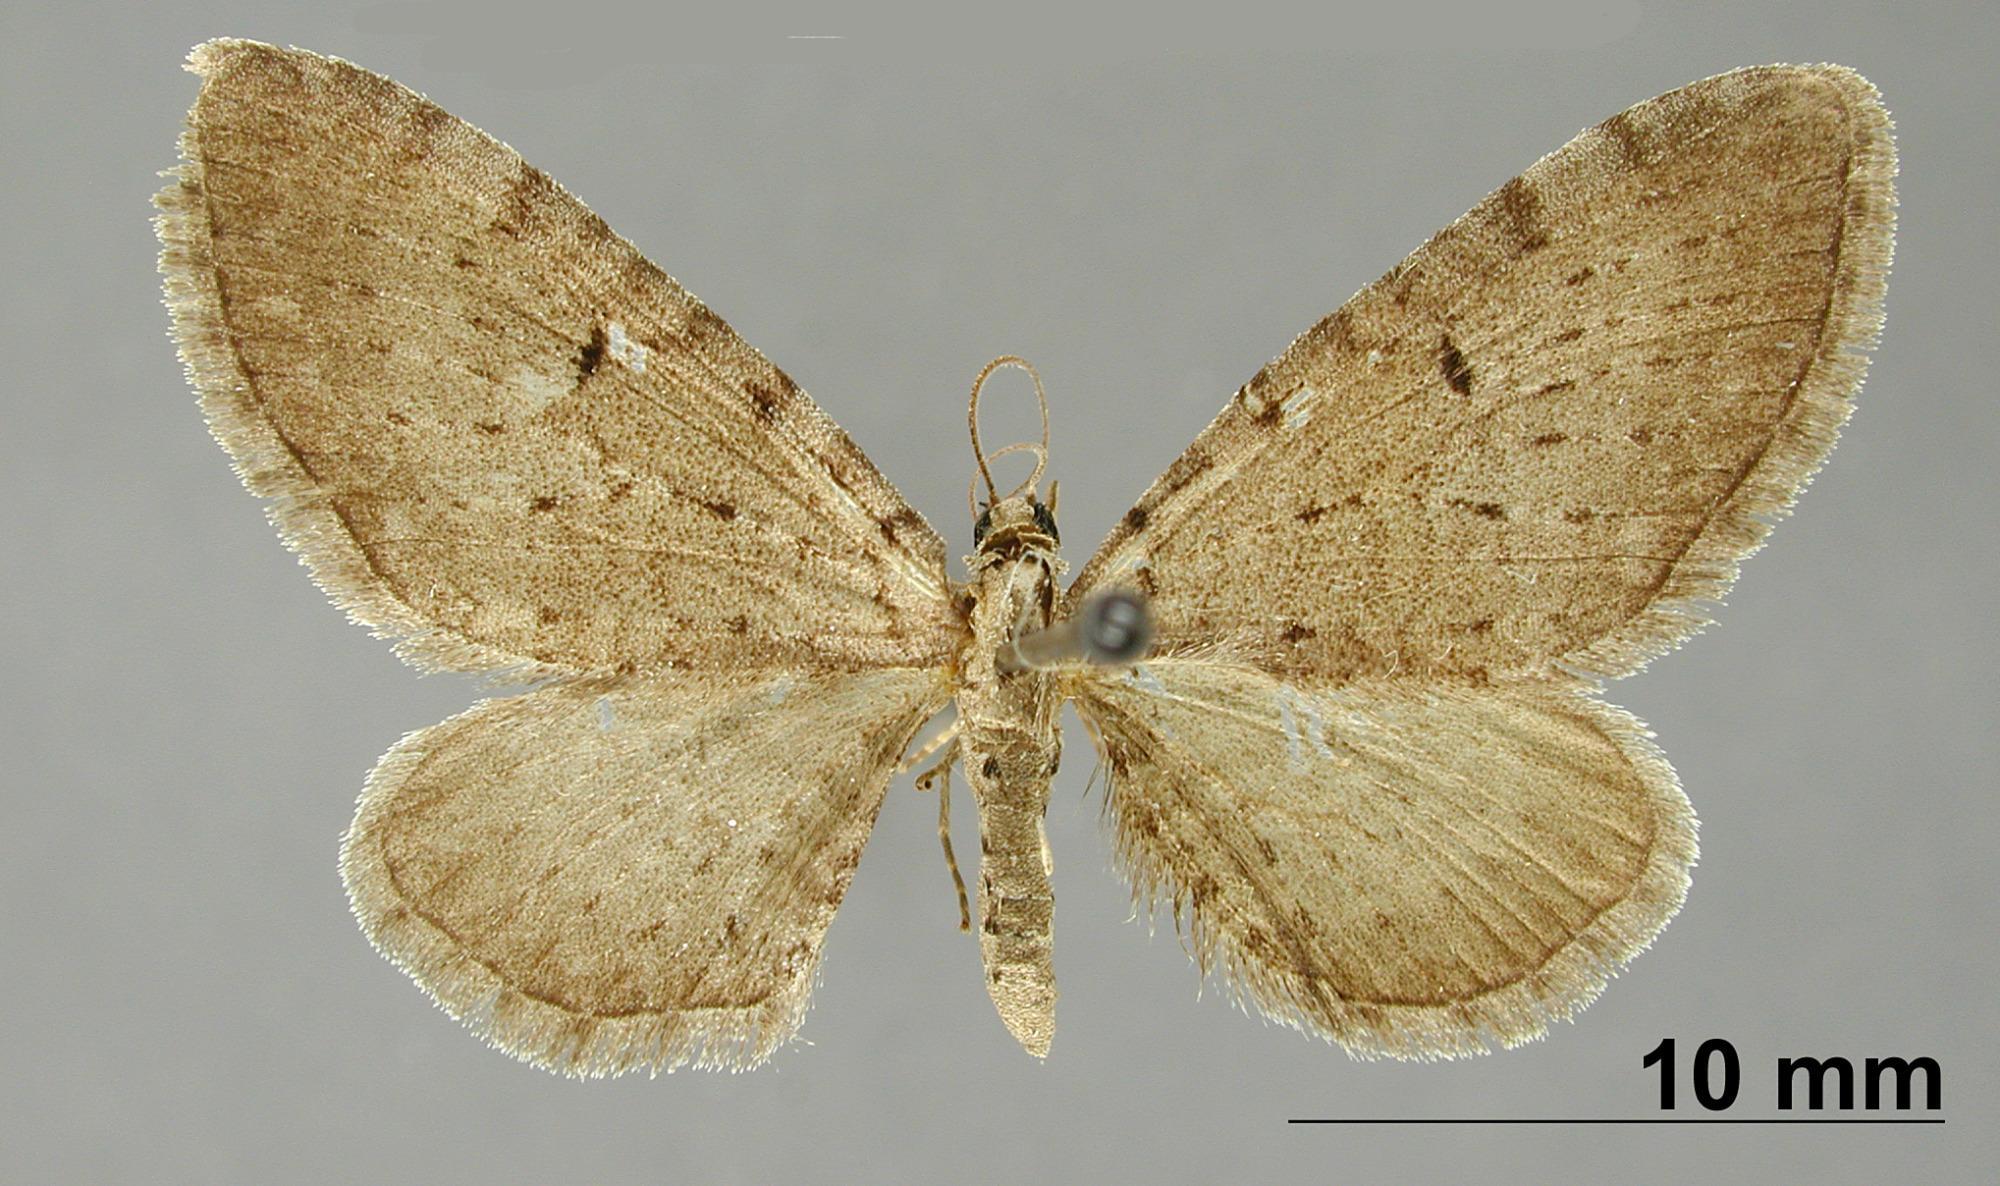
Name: Tephroclystia magnifacta
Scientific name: Tephroclystia magnifacta Dyar, 1914
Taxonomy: Animalia, Arthropoda, Insecta, Lepidoptera, Geometridae, Larentiinae
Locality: Zacualpan, Estado de México, Mexico
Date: Aug 1913